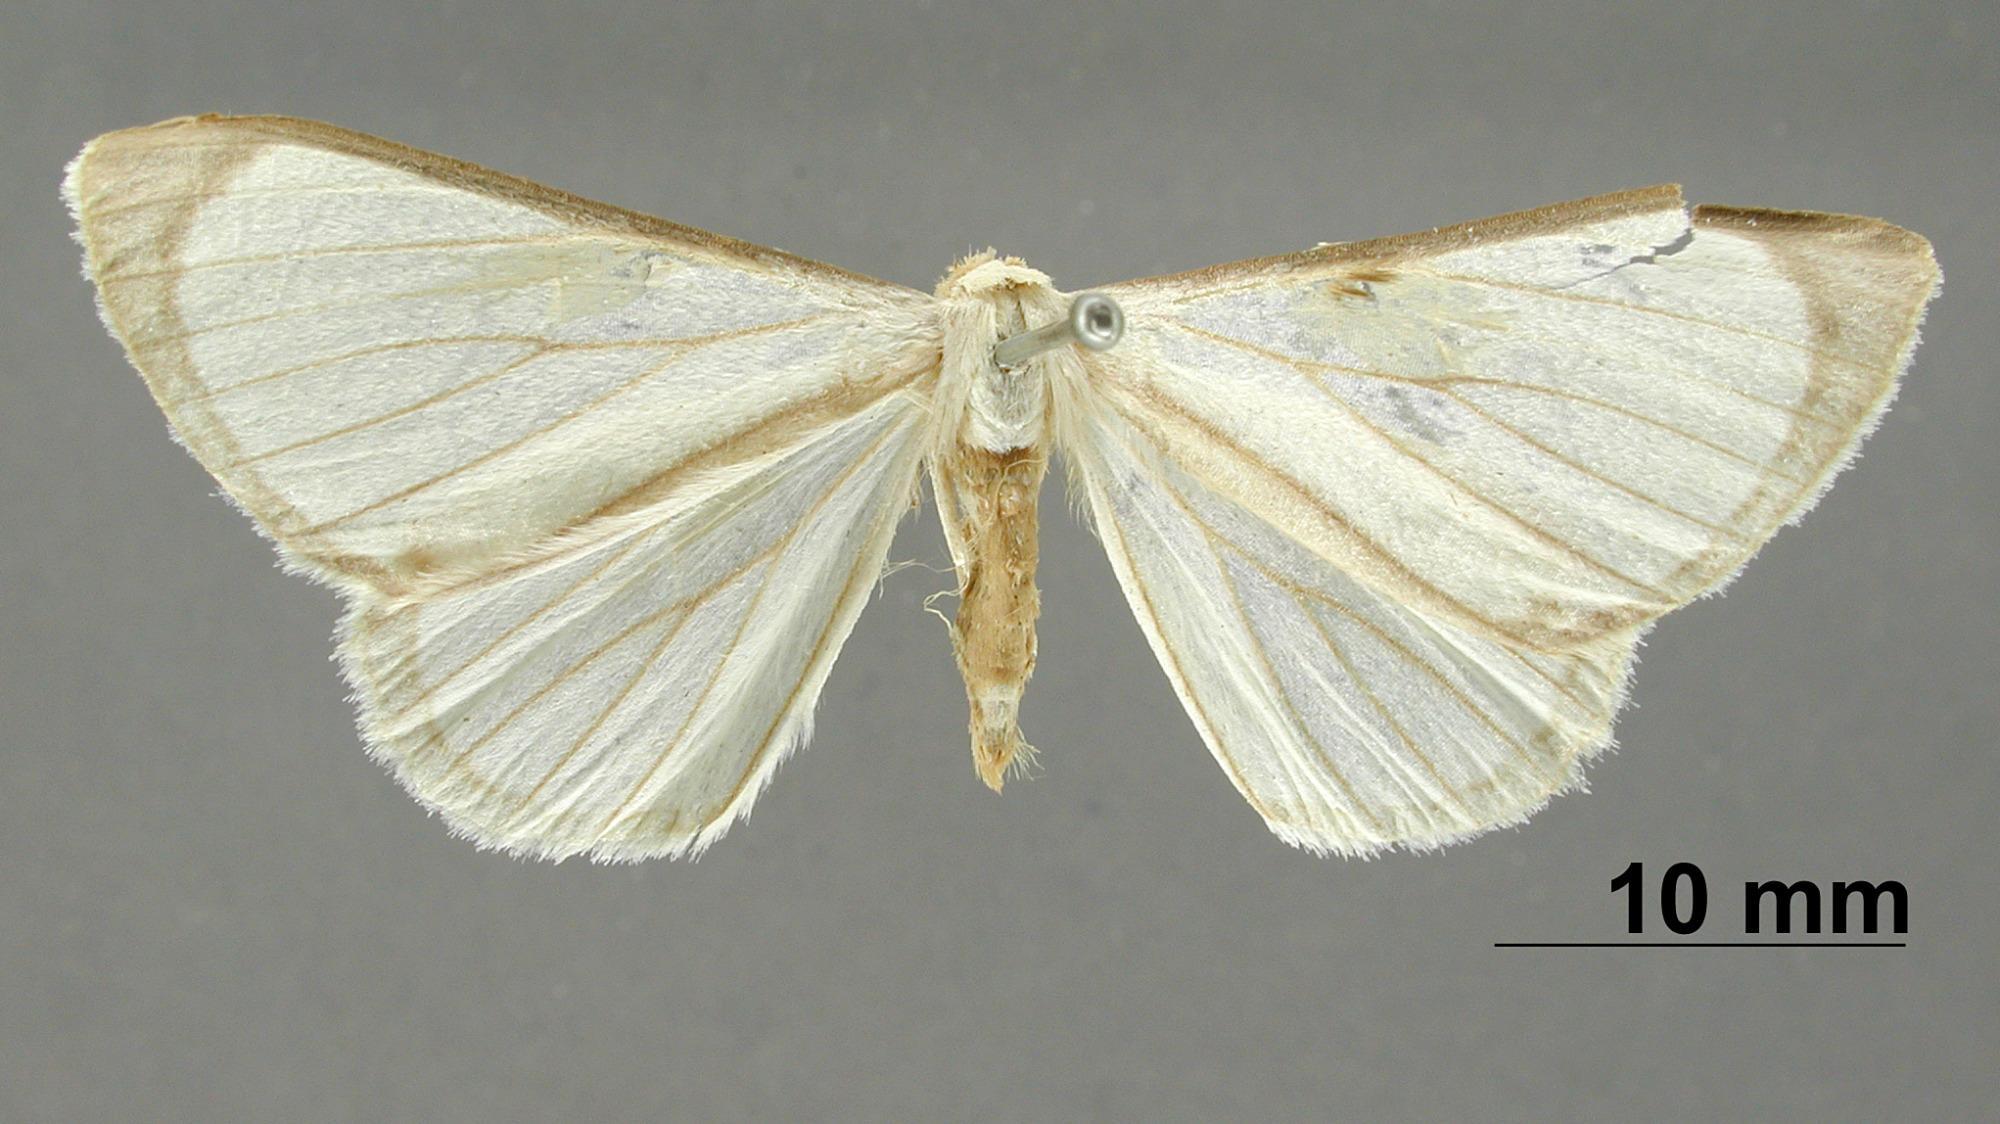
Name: Perigramma marginata
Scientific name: Perigramma marginata Dognin, 1902
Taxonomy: Animalia, Arthropoda, Insecta, Lepidoptera, Geometridae, Ennominae
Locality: San Ernesto, Mapiri, Bolivia, Bolivia